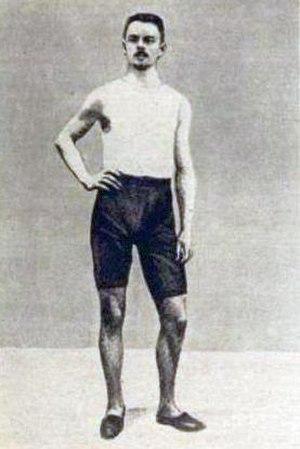
Frantz Reichel, recordman du monde de l'heure en 1892.
Francois-Étienne Obus Reichel dit Frantz Reichel, né le 16 mars 1871 à Paris et mort le 24 mars 1932 à Paris également est un sportif français polyvalent, athlète, joueur de rugby à XV au Racing Club de France puis au Sporting club universitaire de France, champion de boxe, excellent escrimeur et gymnaste, pionnier de l’automobile et de l’aviation. Président du Sporting club universitaire de France succèdant à Charles Brennus, secrétaire général de l'Union des sociétés françaises de sports athlétiques, du Comité national des sports et, à ce titre, du Comité d'organisation des Jeux olympiques des Jeux de Paris et de Chamonix en 1924 dont il rédige les rapports officiels. Président de la Fédération française de hockey et de la fédération internationale c'est également un des plus importants dirigeants sportifs du XXᵉ siècle et un pionnier du journalisme sportif, fondateur de l'Association internationale de la presse sportive qu'il préside de 1924 jusqu'à son décès en 1932.